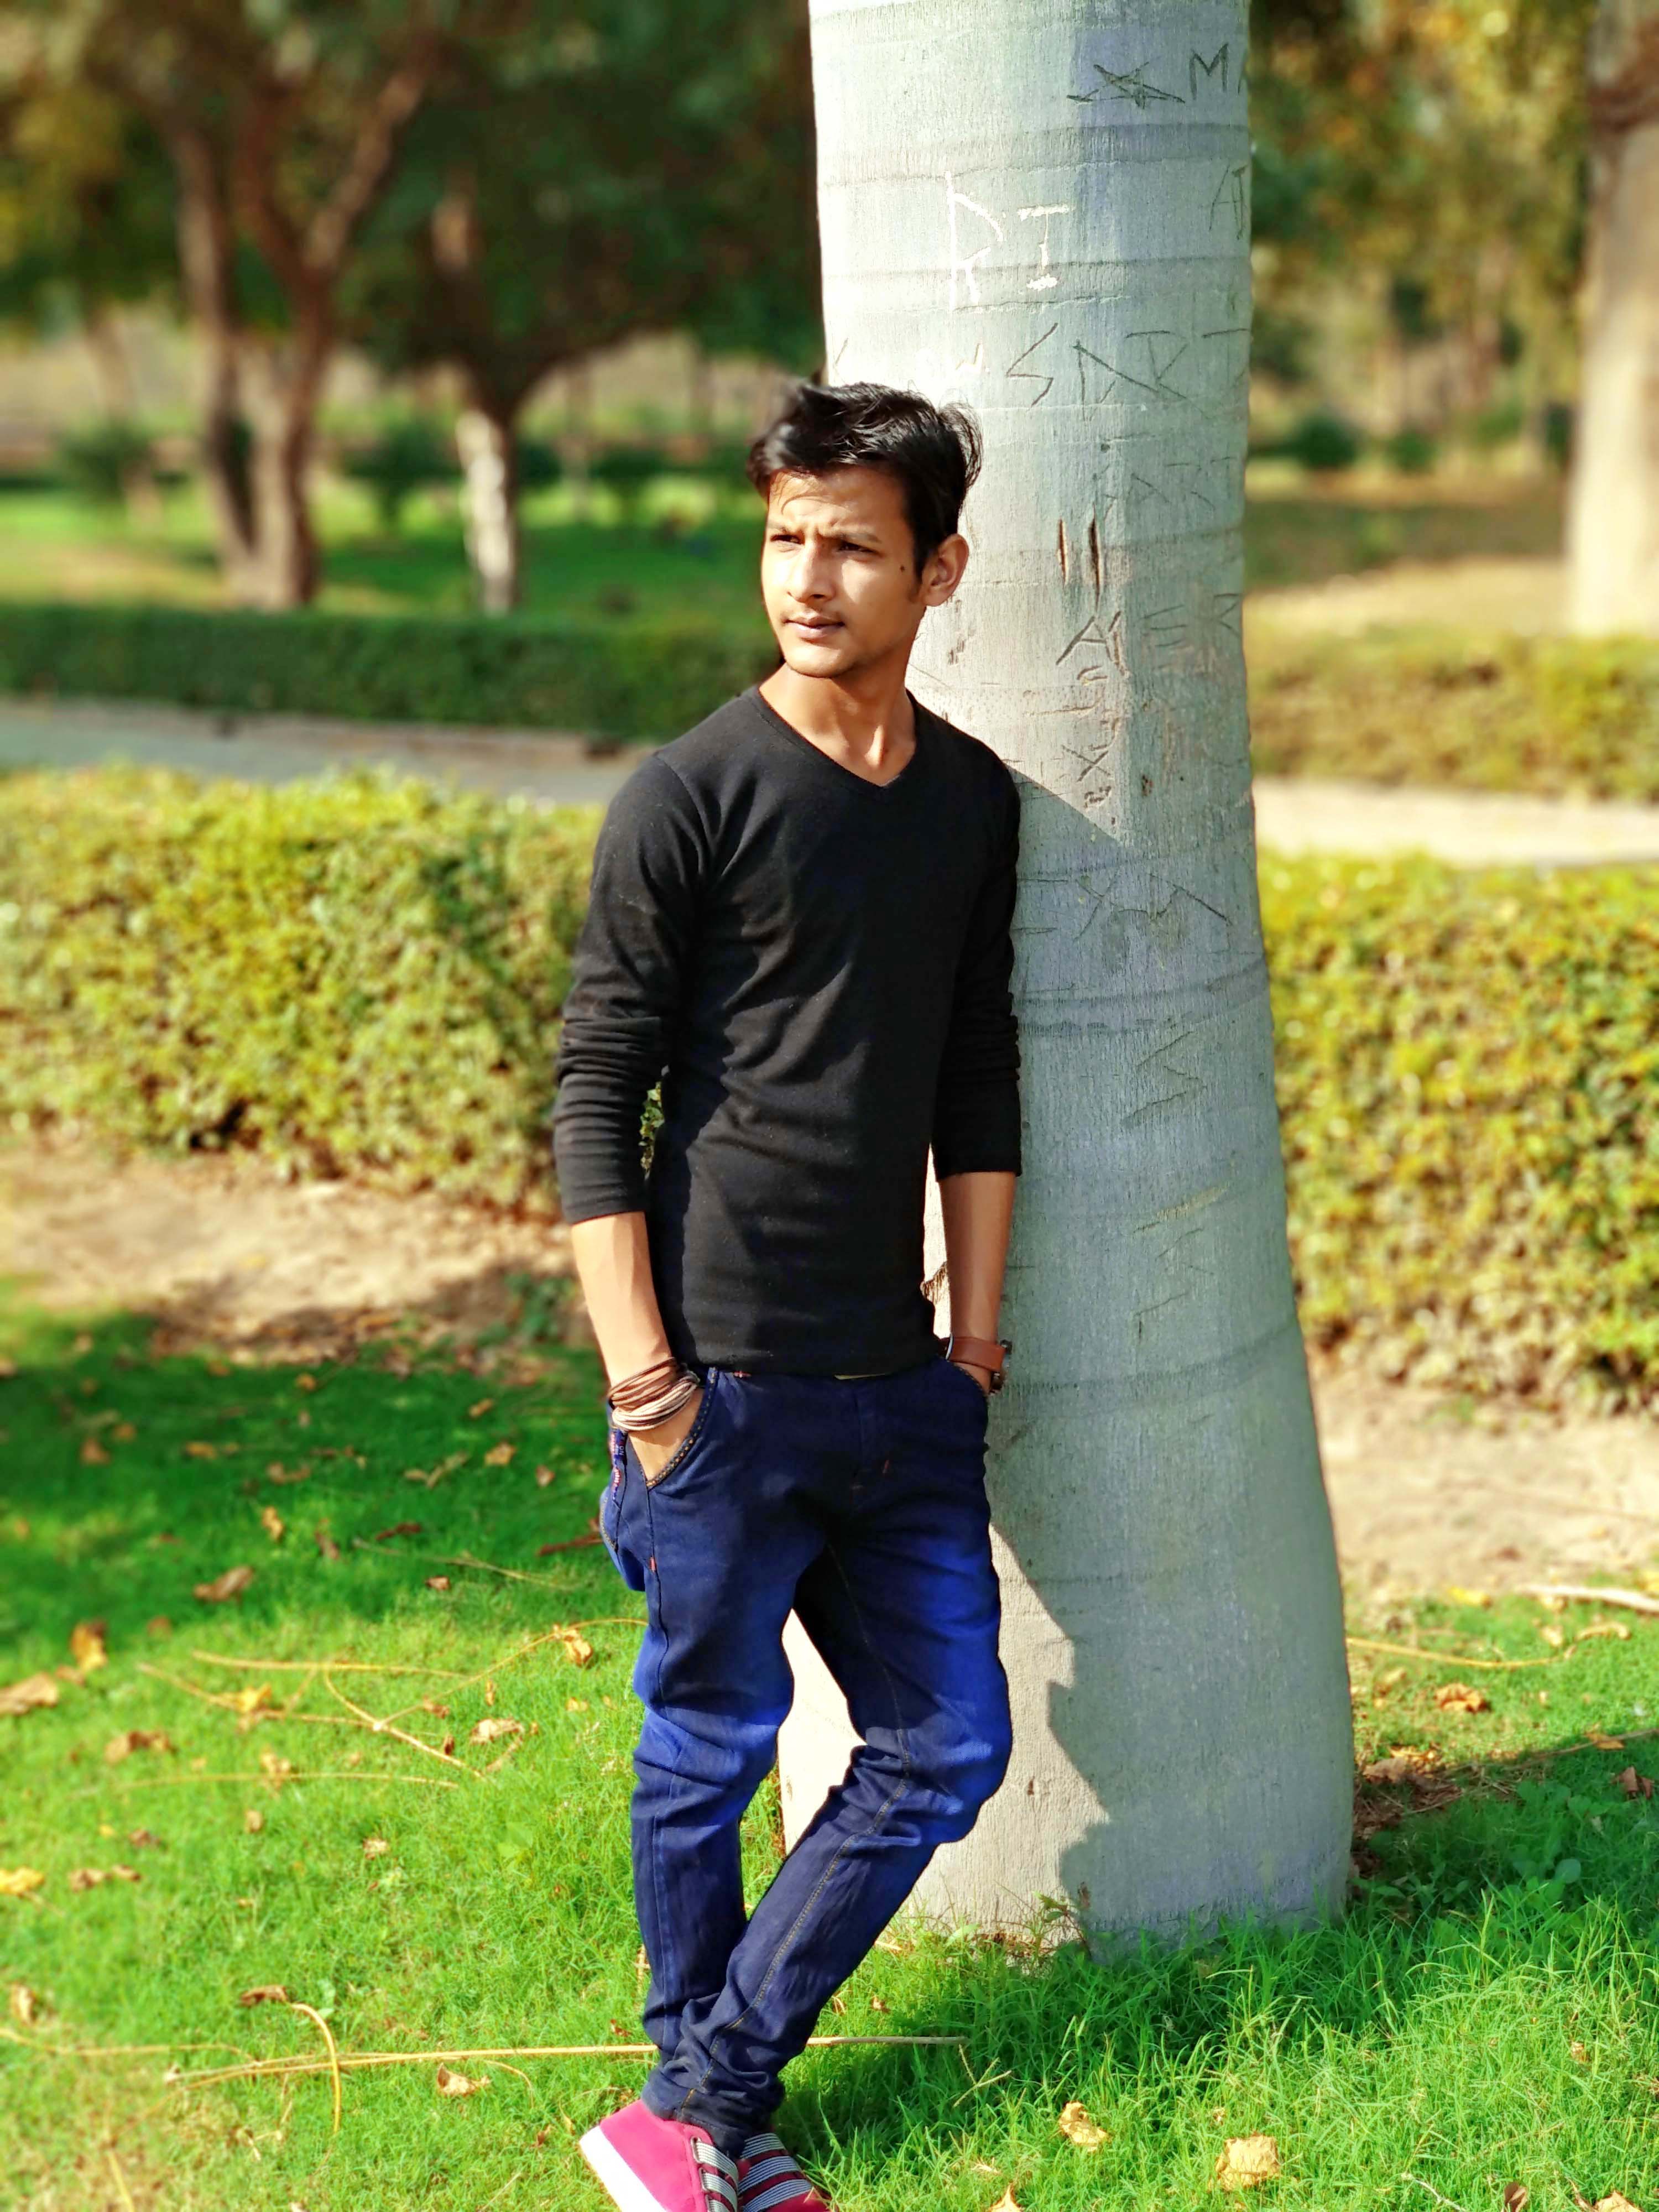
model, jeans, standing, male, grass, tree, black hair, denim, trousers, lawn, recreation, plant, leisure, fun